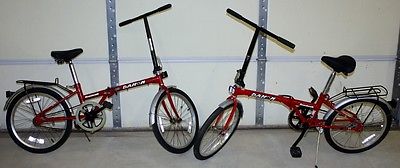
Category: bicycle